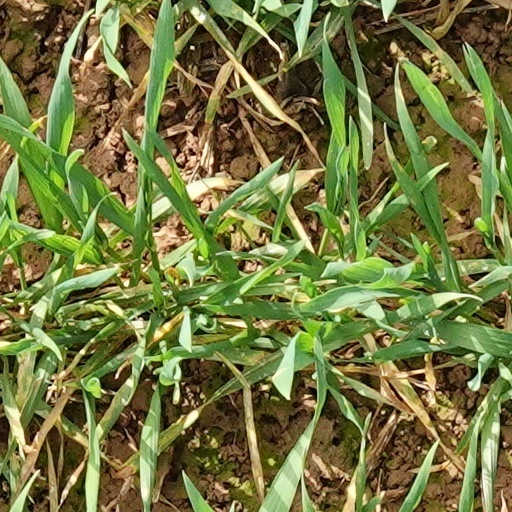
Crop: wheat